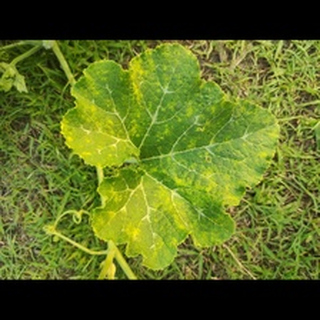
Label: pumpkin_bacterial_leaf_spot